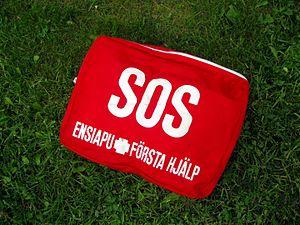
Trousse de secours